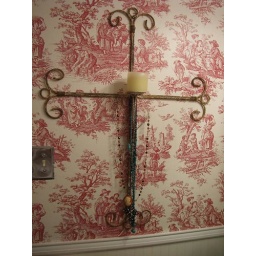
this iron cross hangs in the master bathroom...love the rusty thing!